Lobster (magazine)

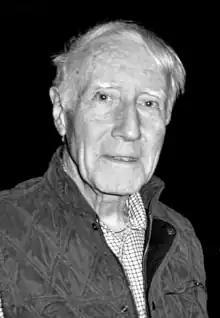
"Lobster" contributor Peter Dale Scott

Subsequently, "Lobster" was denounced in the British Parliament. Then Conservative Party Member of Parliament for Wycombe, Ray Whitney, criticised the publication of the names in the House of Commons on 21 December 1988 in a debate on a proposed Official Secrets Bill, when he commented that: